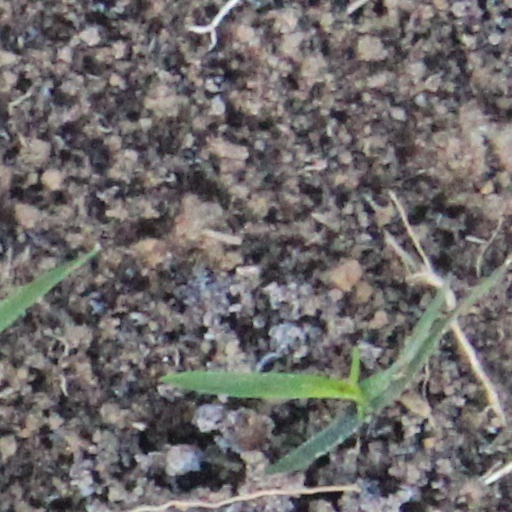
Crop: wheat